Nancy A. Leatherwood

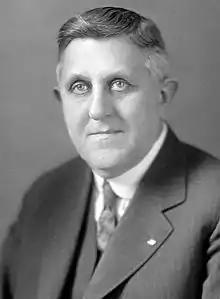
Elmer O. Leatherwood

In 1894 in Kingman, Kansas, Nancy Albaugh married Elmer O. Leatherwood (1872-1929), U.S. Representative from Utah, and they had one daughter, Margaret Jane Bourgerie (1912-2003). Elmer Leatherwood was a lawyer with the firm Staup, Nibley, and Leatherwood. He was district attorney for the Third Judicial District Court from 1908 to 1916 and served as a Republican Congressman from 1921–26. He was also prominent in the business community as president of the Olympus Mining and Milling Company, the Learly and Warren Stockyards, and the Western Company.